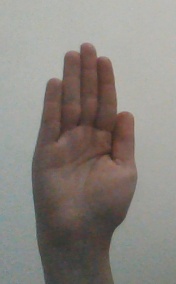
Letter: seen